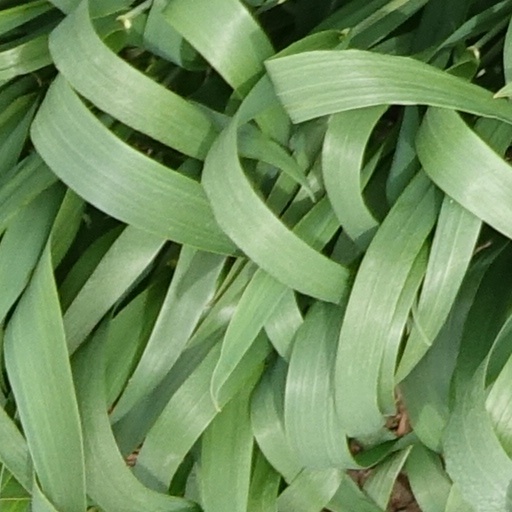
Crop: wheat